Dubyago (crater)

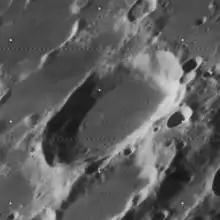
Oblique Lunar Orbiter 4 image

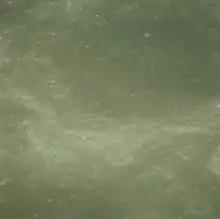
Oblique view facing northwest from Apollo 10

Dubyago is a lunar impact crater that lies in the eastern limb of the Moon. It was named after Russian astronomers Dmitry Dubyago and Alexander Dubyago. It appears significantly foreshortened when viewed from the Earth. It lies along the southern shore of the Mare Undarum, to the southeast of the crater Firmicus.